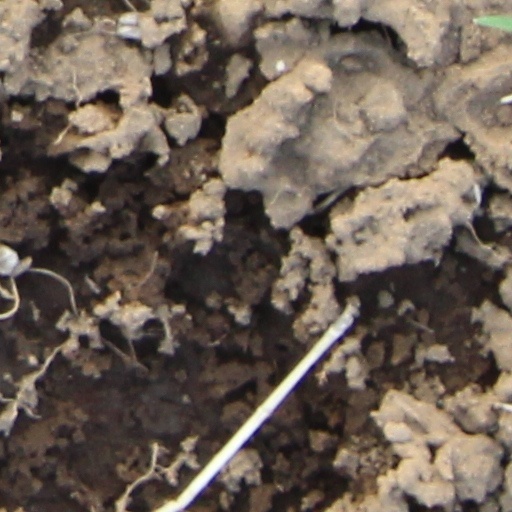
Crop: wheat